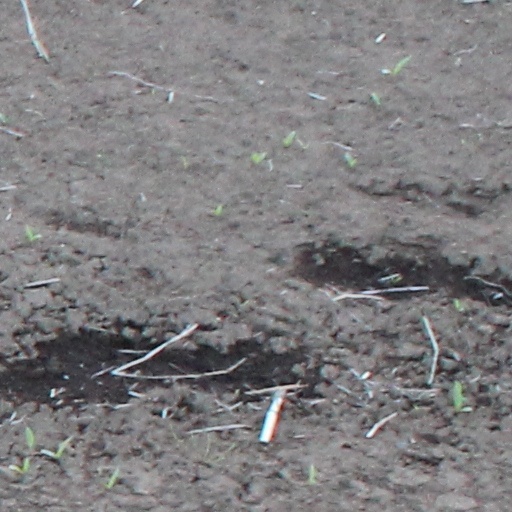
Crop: wheat